MAN Lion's Coach

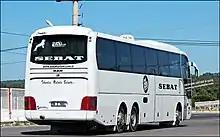
MAN Fortuna Mega

In the Turkish market the MAN Lion's Coach was also known as the MAN Fortuna between 2004 and 2006. There is not much difference between both models possibly seating arrangement and aftermarket additions at the customers. The 12m version is called Fortuna and the longer version Fortuna Mega.